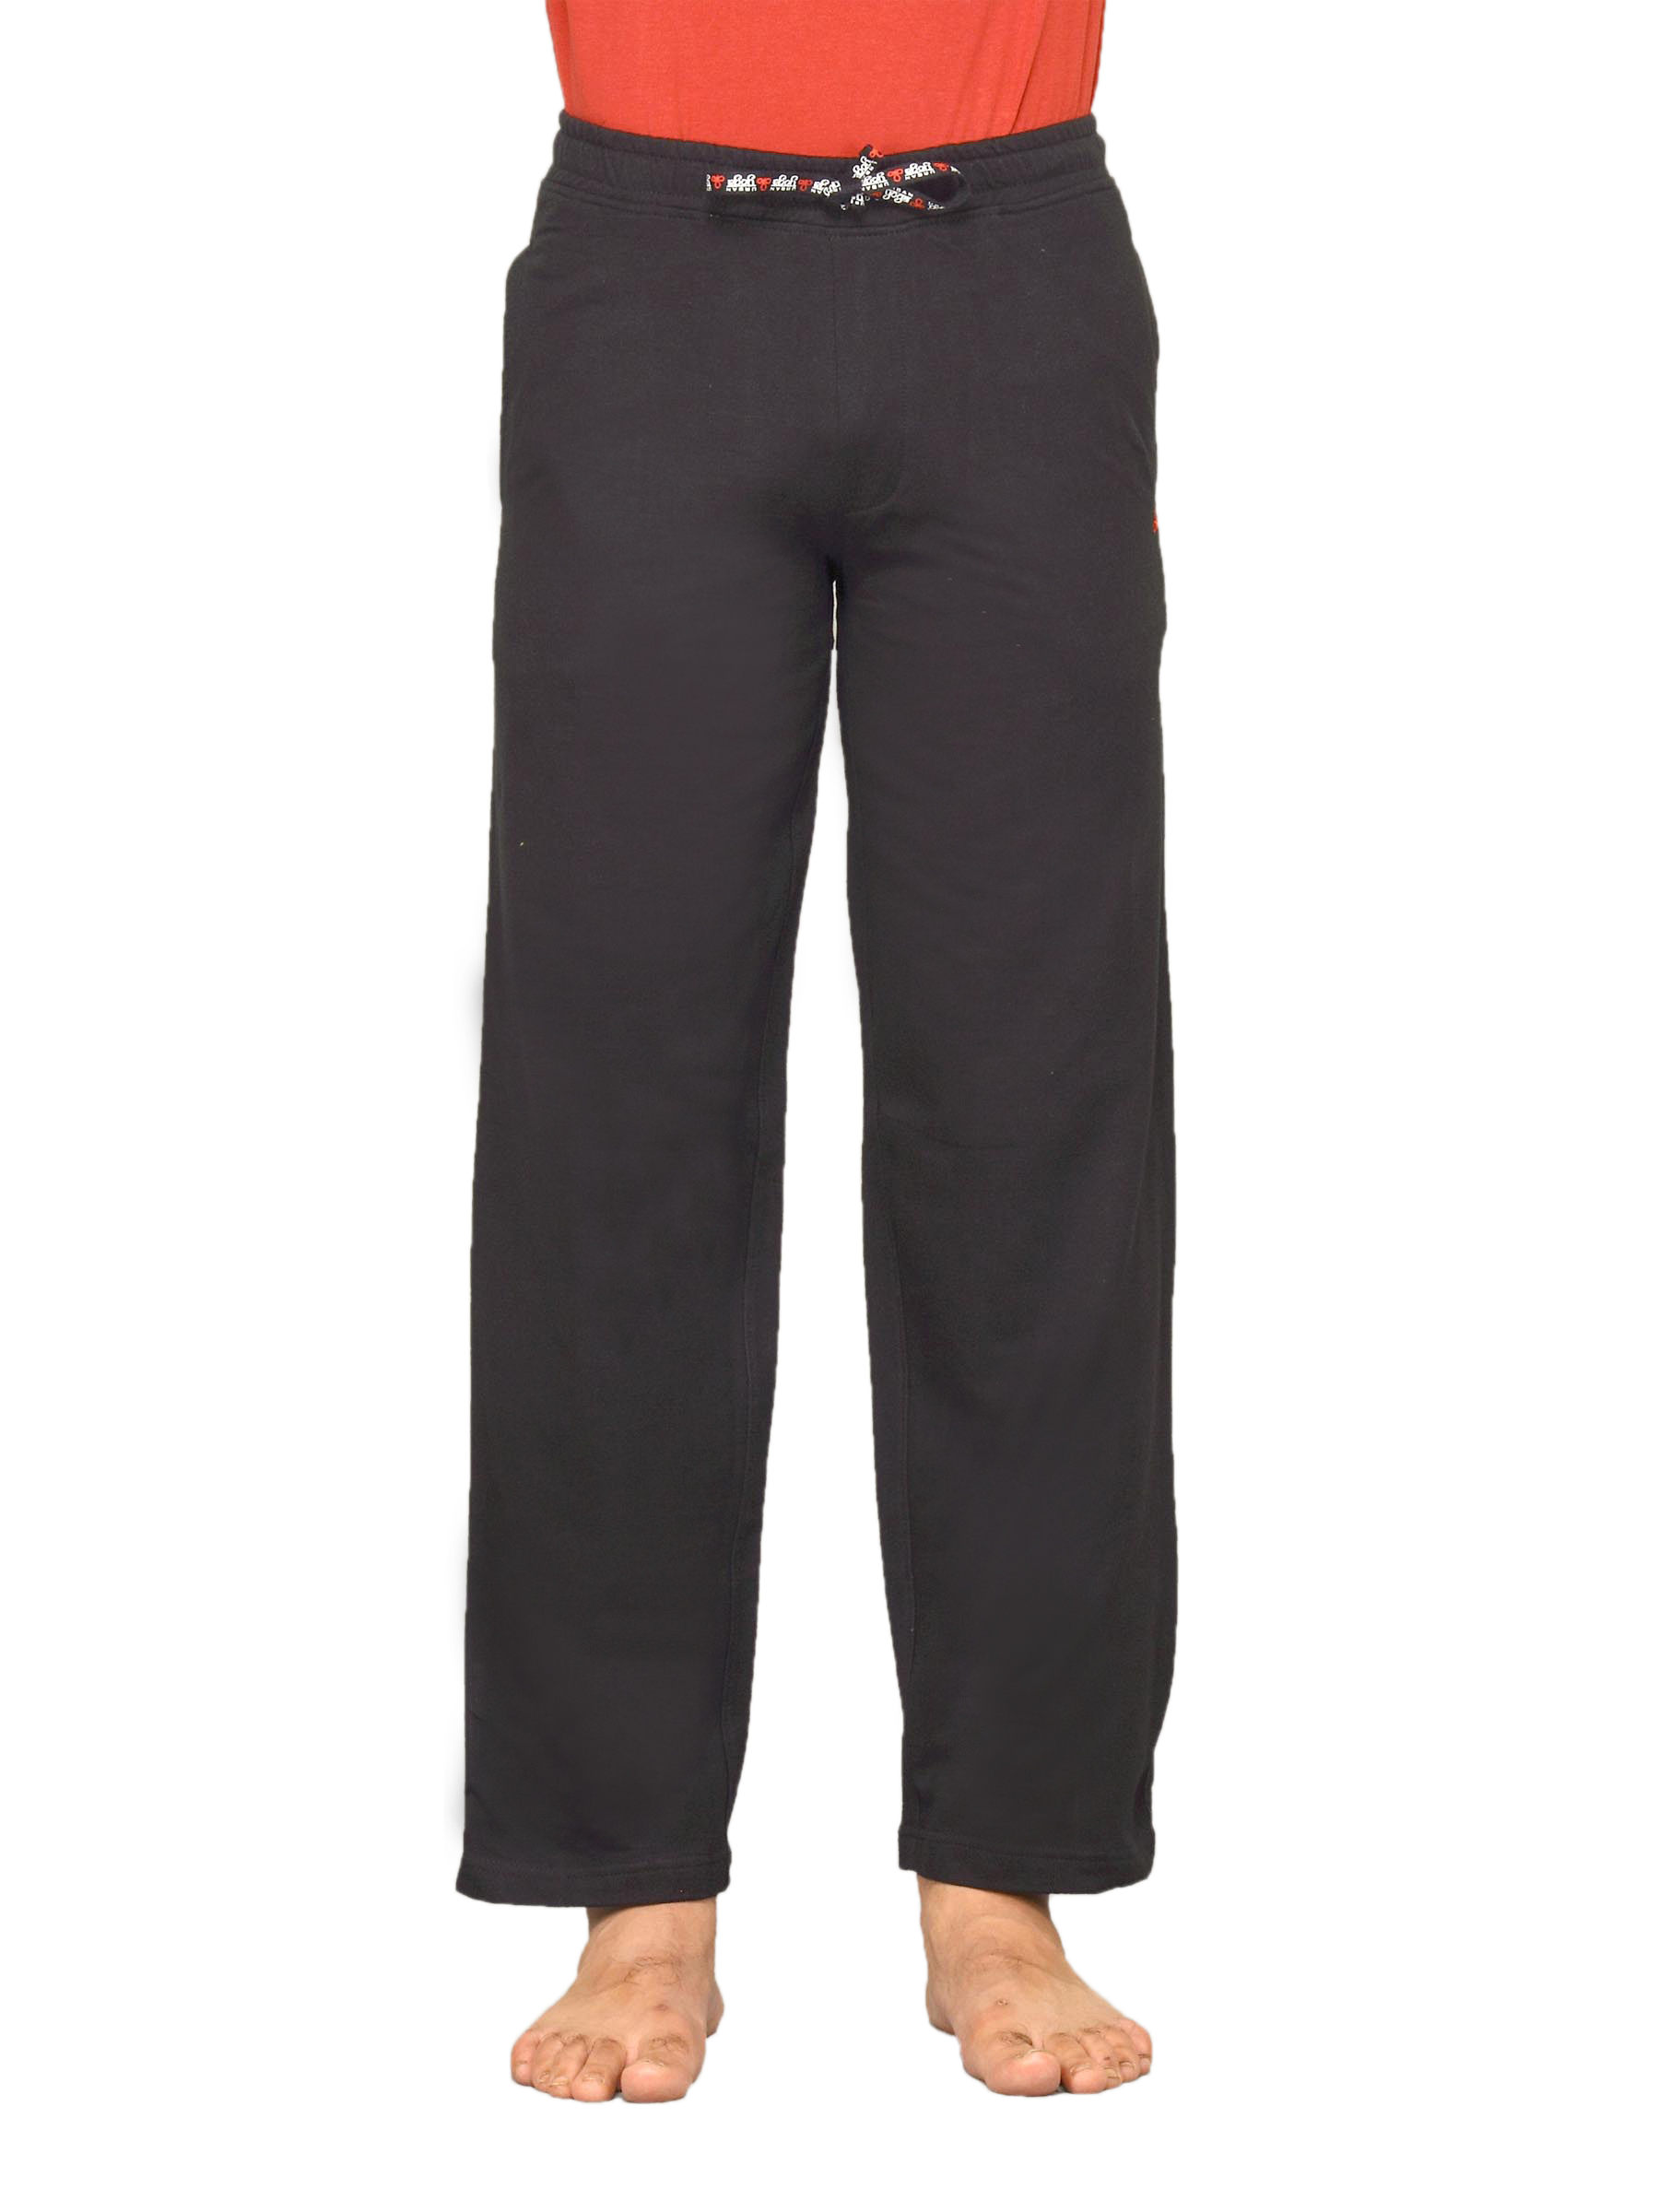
Urban Yoga Men's Bottom Black Track Pant
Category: Apparel / Bottomwear / Track Pants
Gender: Men
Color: Black
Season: Summer 2011
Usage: Casual